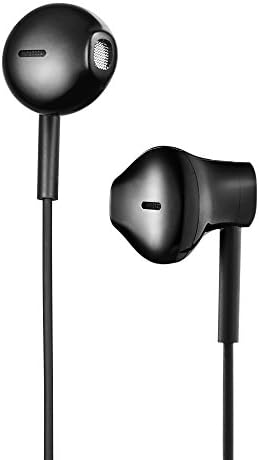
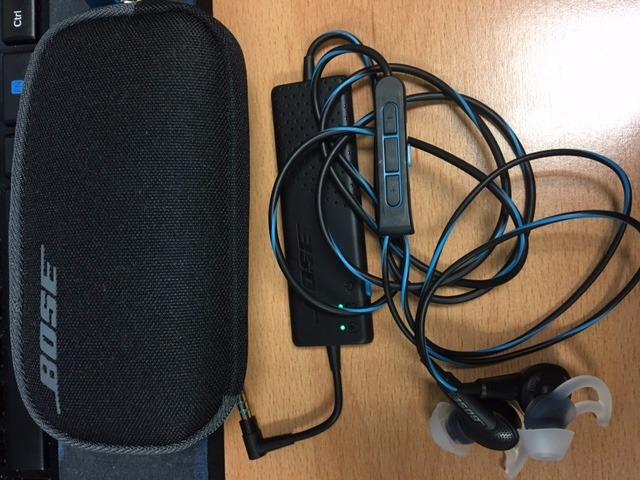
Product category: headphones
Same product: no